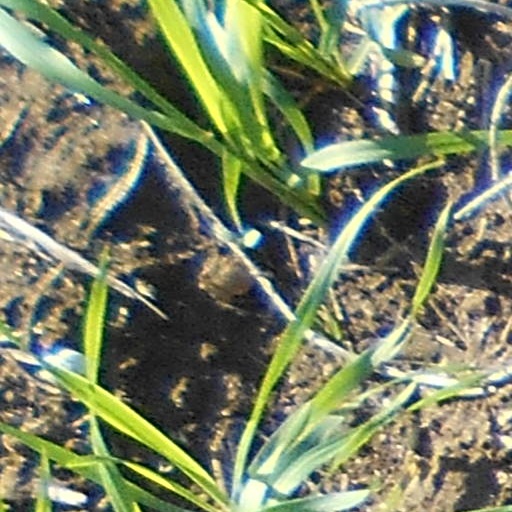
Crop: wheat